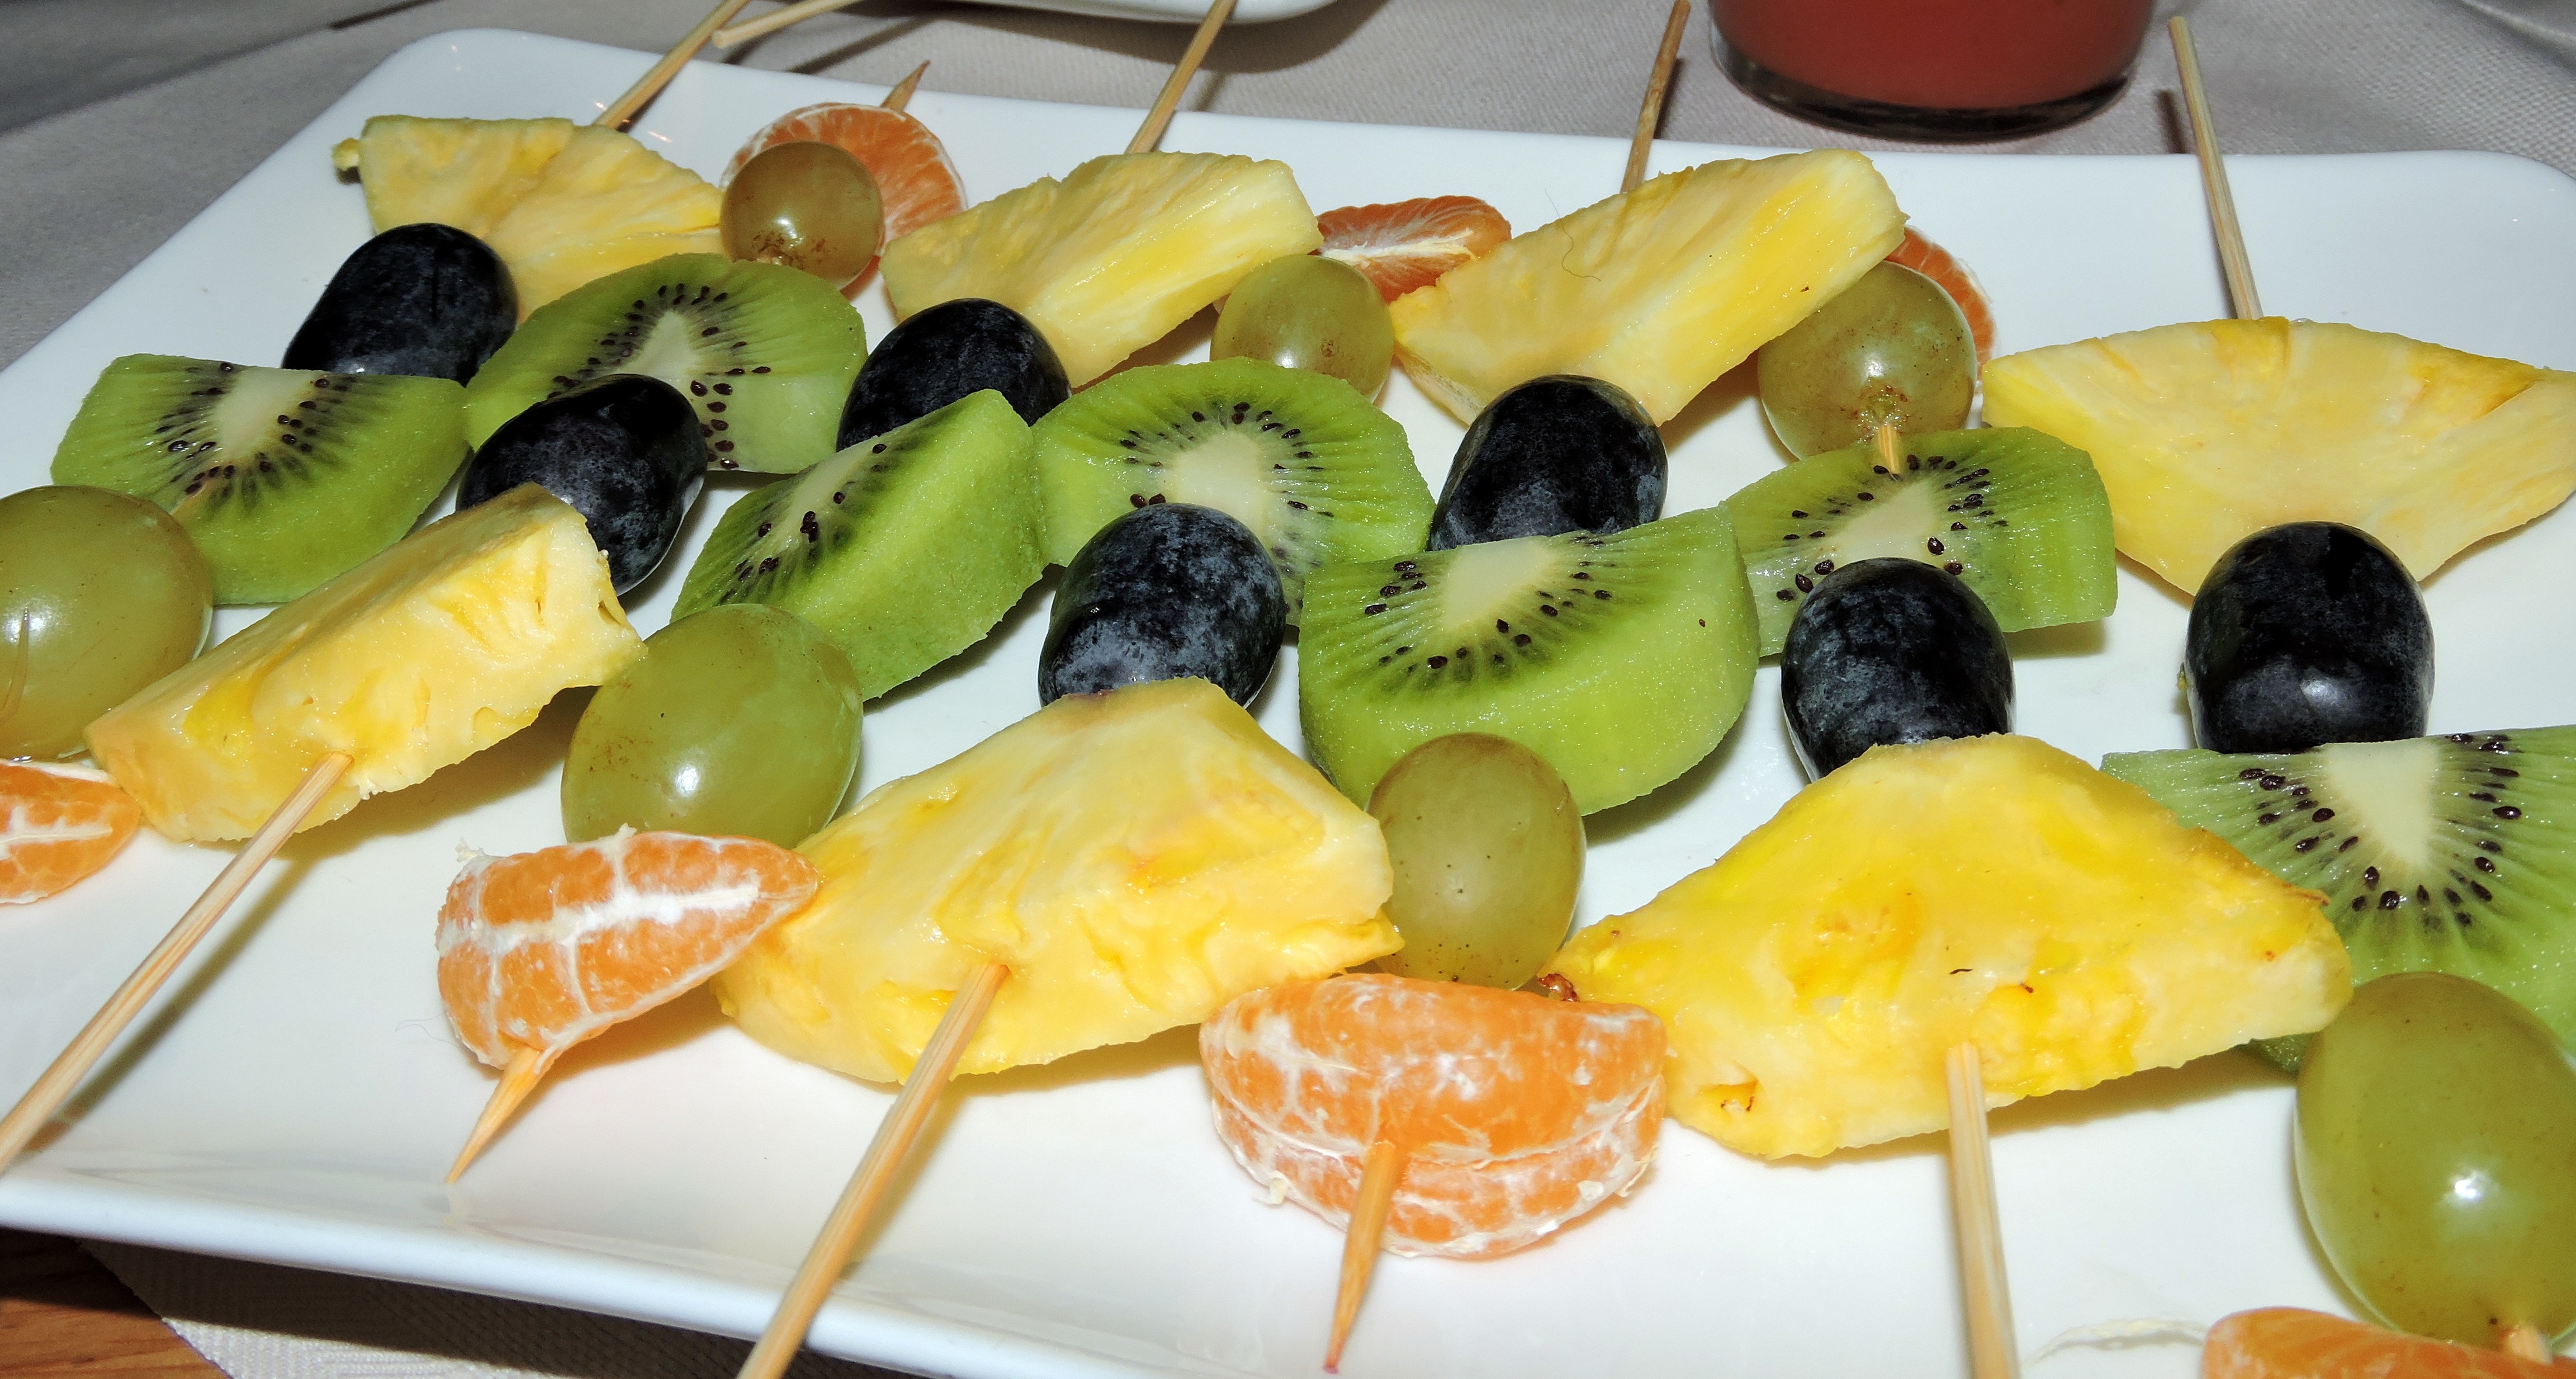
fruit, orange, dish, meal, food, produce, breakfast, cuisine, pineapple, kiwi, grapes, skewer, appetizer, hors d oeuvre, brochette, pincho